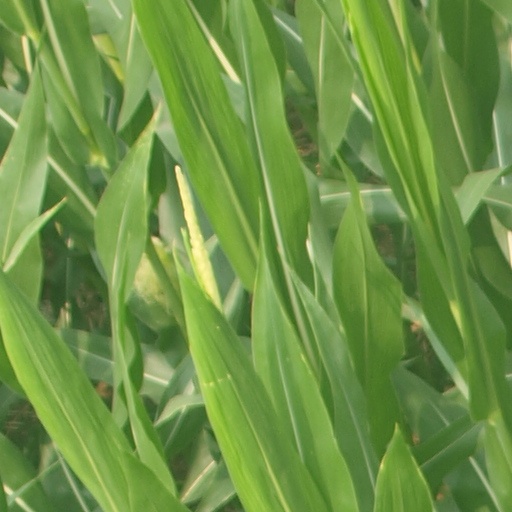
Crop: maize; corn